Mitsubishi i

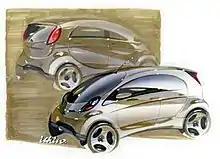
A very early sketch of the i during preliminary design and development of the vehicle.

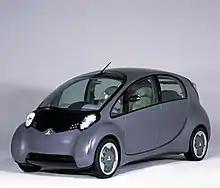
The 2003 Mitsubishi "i" Concept debuted the car's striking exterior.

Two prototypes were exhibited during the car's development. The first was the "i" Concept, which debuted at the 60th Frankfurt Motor Show in 2003, and previewed the car's striking exterior. Motoring journalists were quick to seize on the distinctive silhouette, calling it "a very good egg", and a "crystal ball" with which to see the future of Mitsubishi. One reviewer even speculated it to be an allusion by the vehicle's French-born designer Olivier Boulay to the Renault 4CV, France's popular post-war "people's car" with which the i shared its four-seat, rear-engined layout. Its styling was formally lauded when the i won the Grand Prize at the 50th anniversary Good Design Awards from the Japanese Ministry of Economy, Trade and Industry in October 2006, the first "kei" car to win the award.